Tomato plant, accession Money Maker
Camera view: tilt-top (135 deg); turntable rotation: 0 degrees
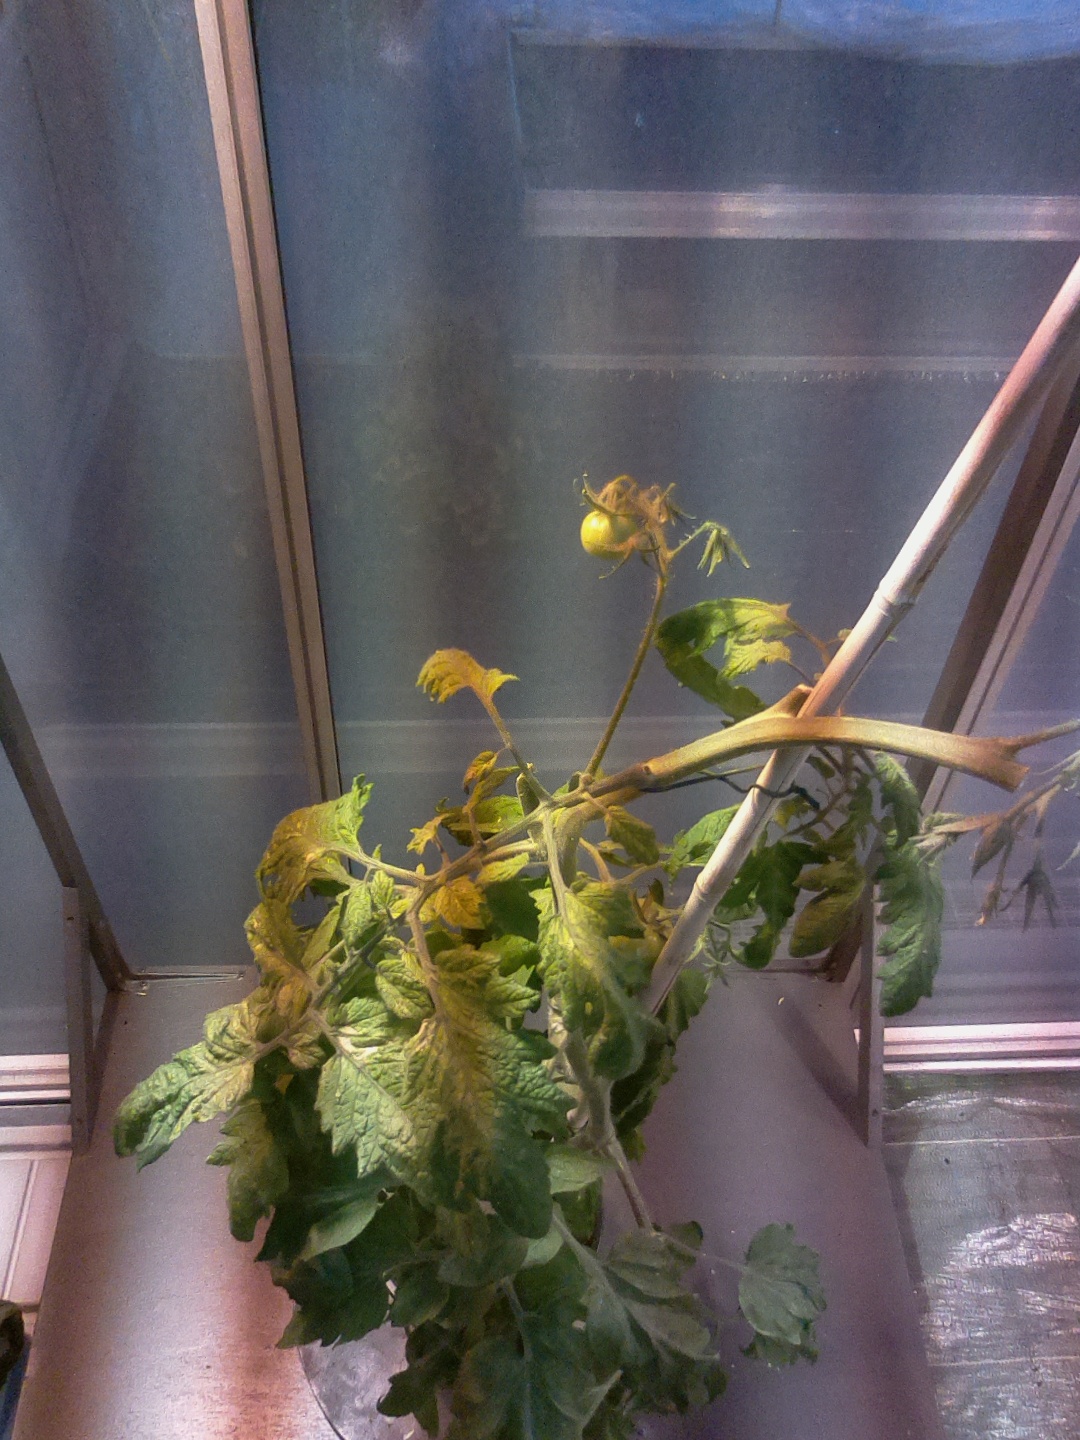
BBCH growth stage 78: 80% -90% of final fruit size